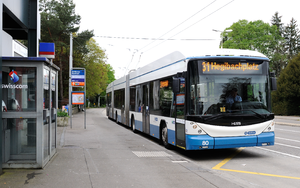
Le Hess lighTram est un bus bi-articulé produit soit en tant que trolleybus soit en tant que bus hybride-électrique. Le châssis ainsi que la carrosserie sont produits par l'entreprise suisse Carrosserie Hess et le système de propulsion par l'allemand Vossloh Kiepe. Dérivé du trolleybus articulé Swisstrolley 3 puis 4 du même constructeur, il porte officiellement le nom lighTram 3 ou lighTram 4 selon la génération.